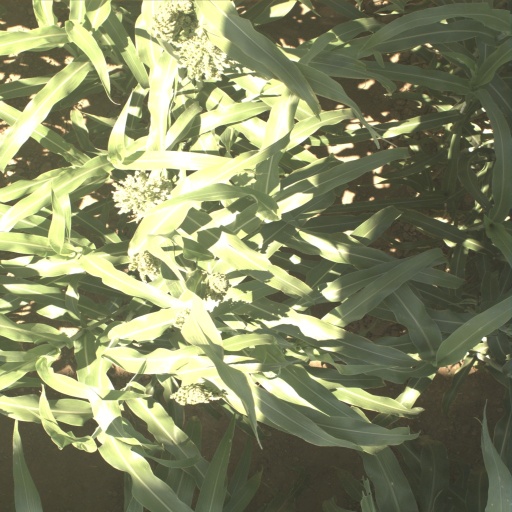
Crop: sorghum